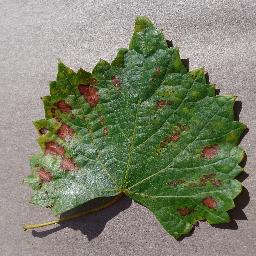
Label: Grape___Esca_(Black_Measles)